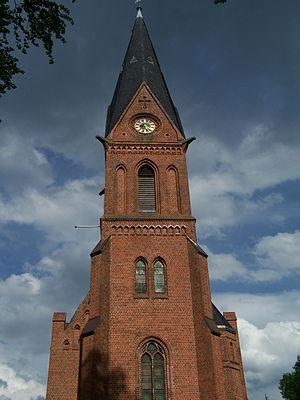
Ramelsloh est un village de Basse-Saxe de l'arrondissement de Harburg situé à 30 km au sud de Hambourg. Ramelsloh a été rattaché à la commune de Seevetal le 1ᵉʳ juillet 1972. Sa population était de 1 711 habitants au 31 décembre 2008.